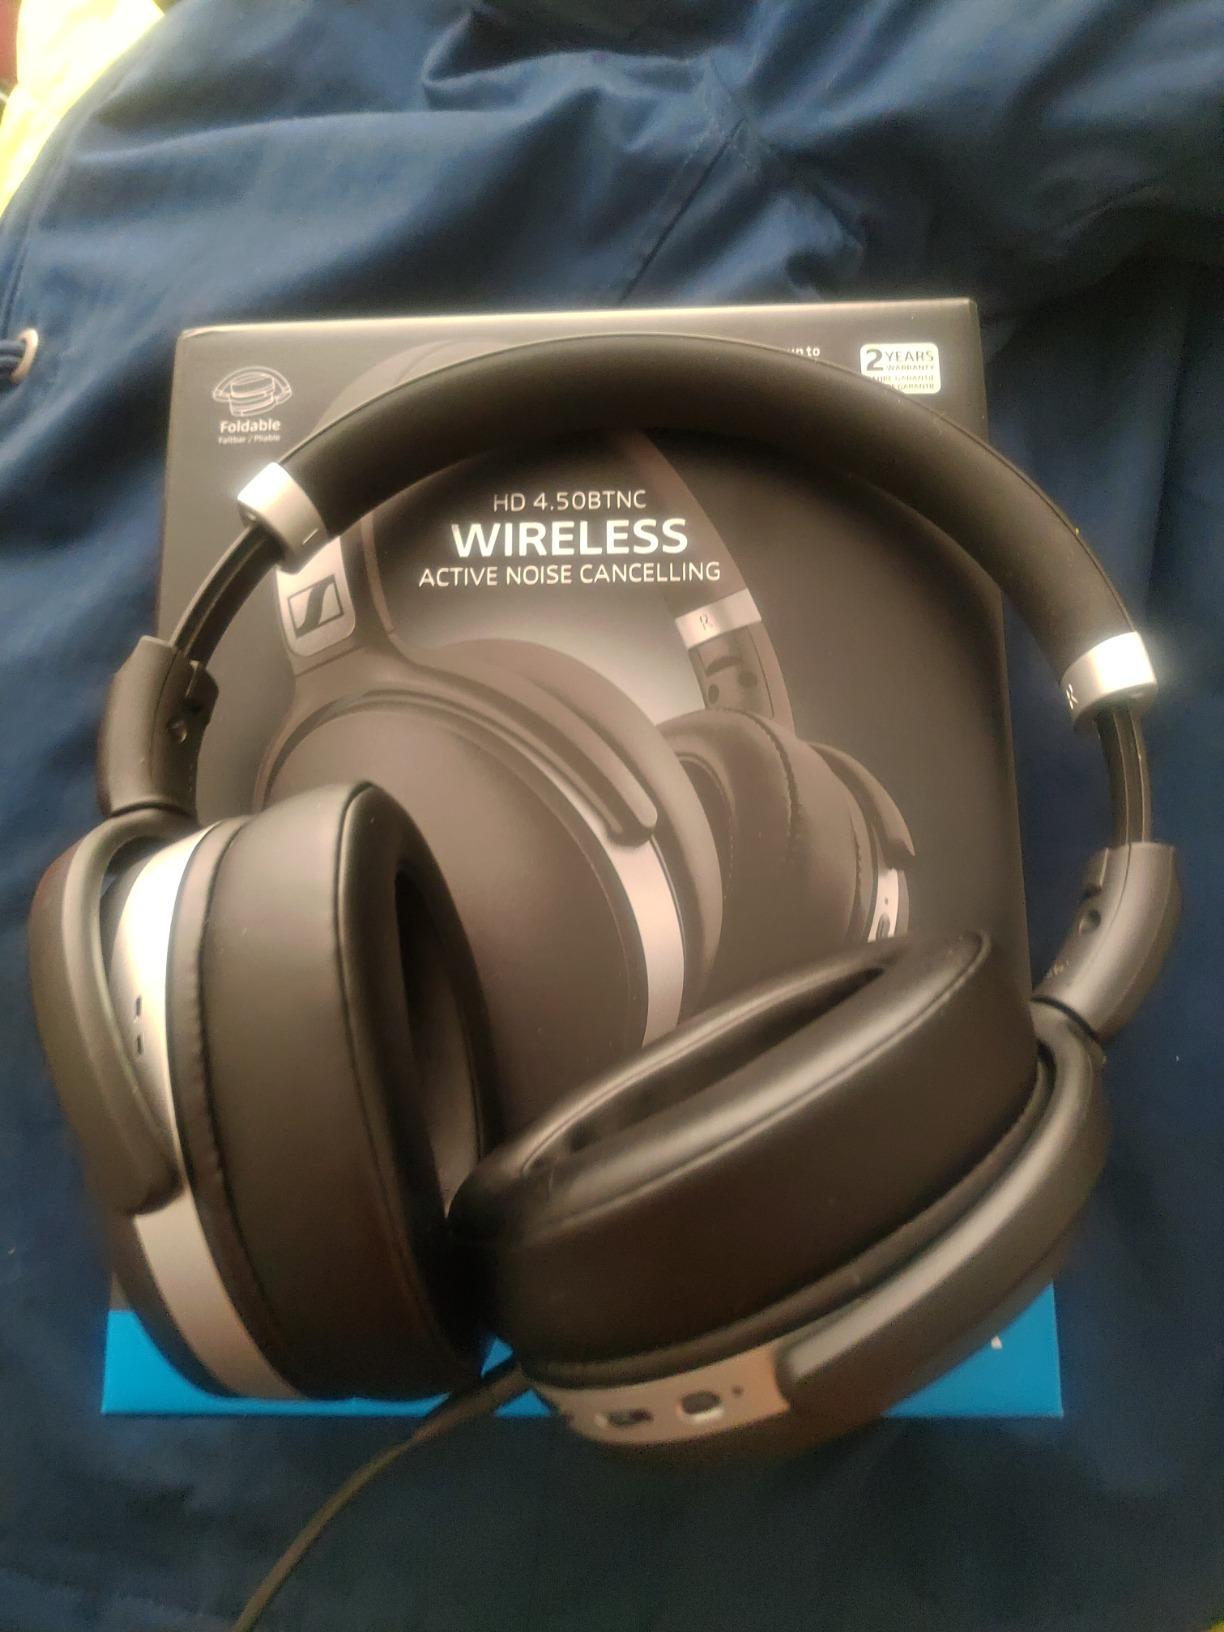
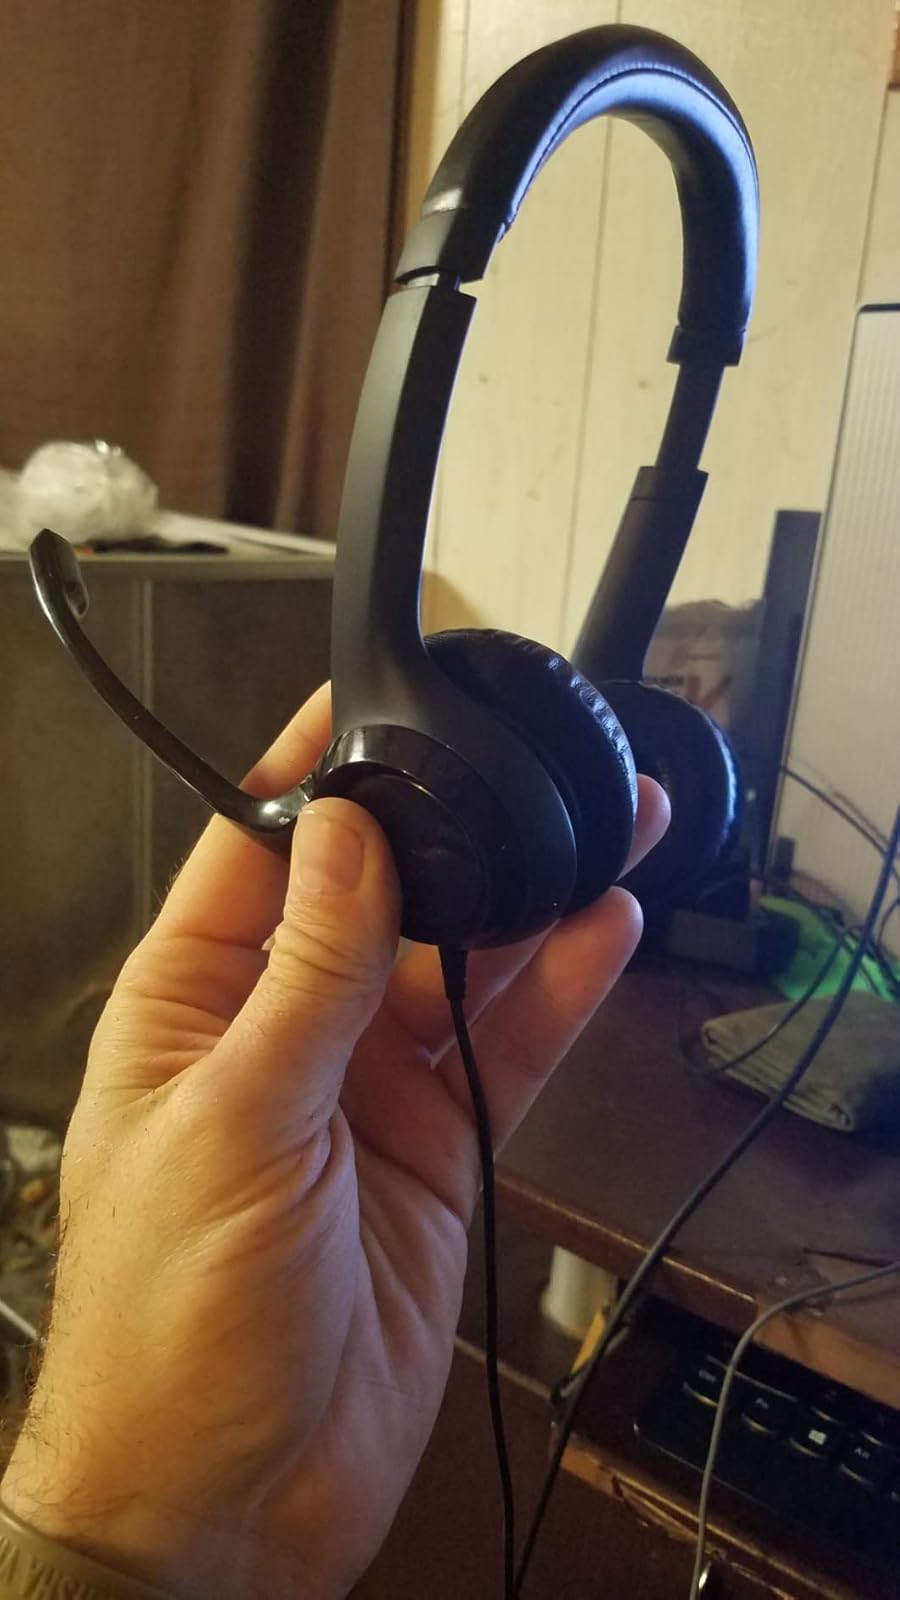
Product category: headphones
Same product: no